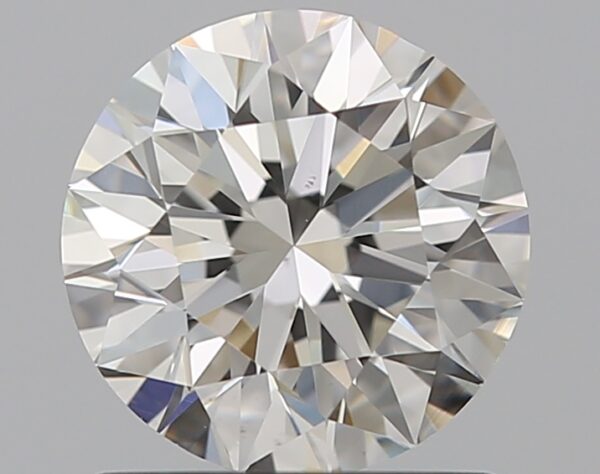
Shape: round
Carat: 1.01
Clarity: VS1
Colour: G
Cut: EX
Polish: EX
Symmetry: EX
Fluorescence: N
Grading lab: GIA
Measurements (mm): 6.34 x 6.39 x 4.02